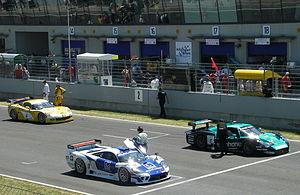
Le Vitaphone Racing est une écurie de course allemande. Celle-ci est la propriété du pilote automobile Michael Bartels et elle gérée par Bartels Motor&Sport GmbH et sponsorisée par Vitaphone GmbH. L'écurie est basée à Herborn dans le land de la Hesse en Allemagne.